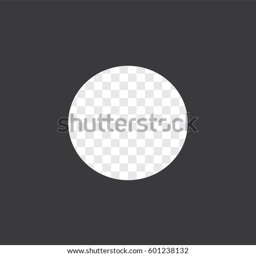
an illustrated icon isolated on a background - record